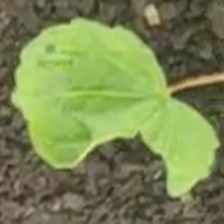
Weed species: Little_Mallow(Malva parviflora)